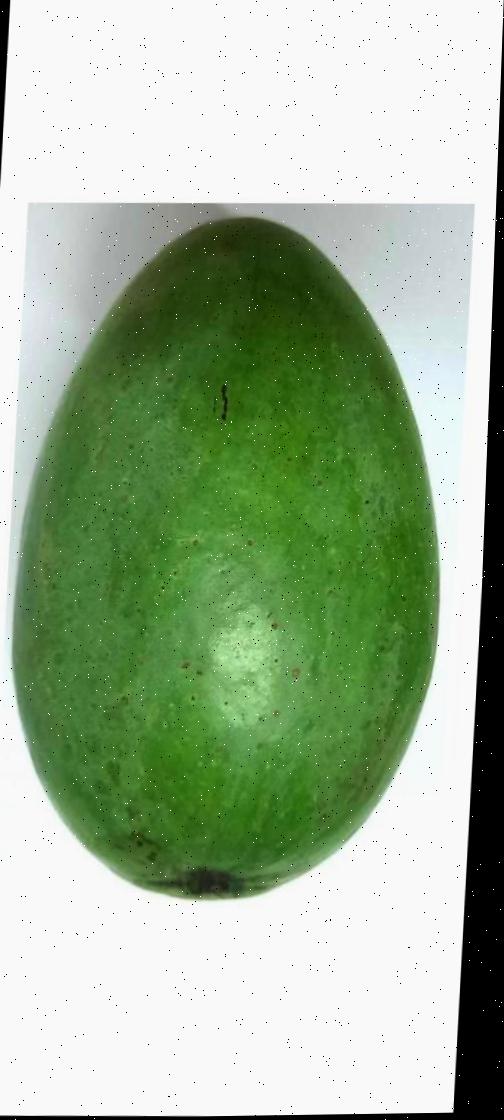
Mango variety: Amrapali